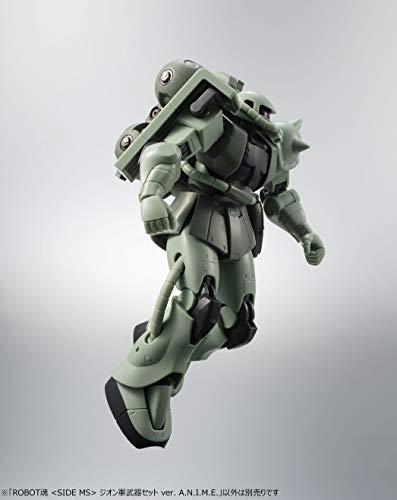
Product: TAMASHII NATIONS Bandai Robot Spirits Zeon Weapons Set Ver. A.N.I.M.E. Mobile Suit Gundam
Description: This set of weapons for Zeon mobile suits expands the play possibilities for your a.N.I.M.E.
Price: $30.95
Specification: ProductDimensions:1x1x1inches|ItemWeight:4.6ounces|ShippingWeight:4.6ounces(Viewshippingratesandpolicies)|ASIN:B07K1T1DNS|Itemmodelnumber:-|Manufacturerrecommendedage:13yearsandup